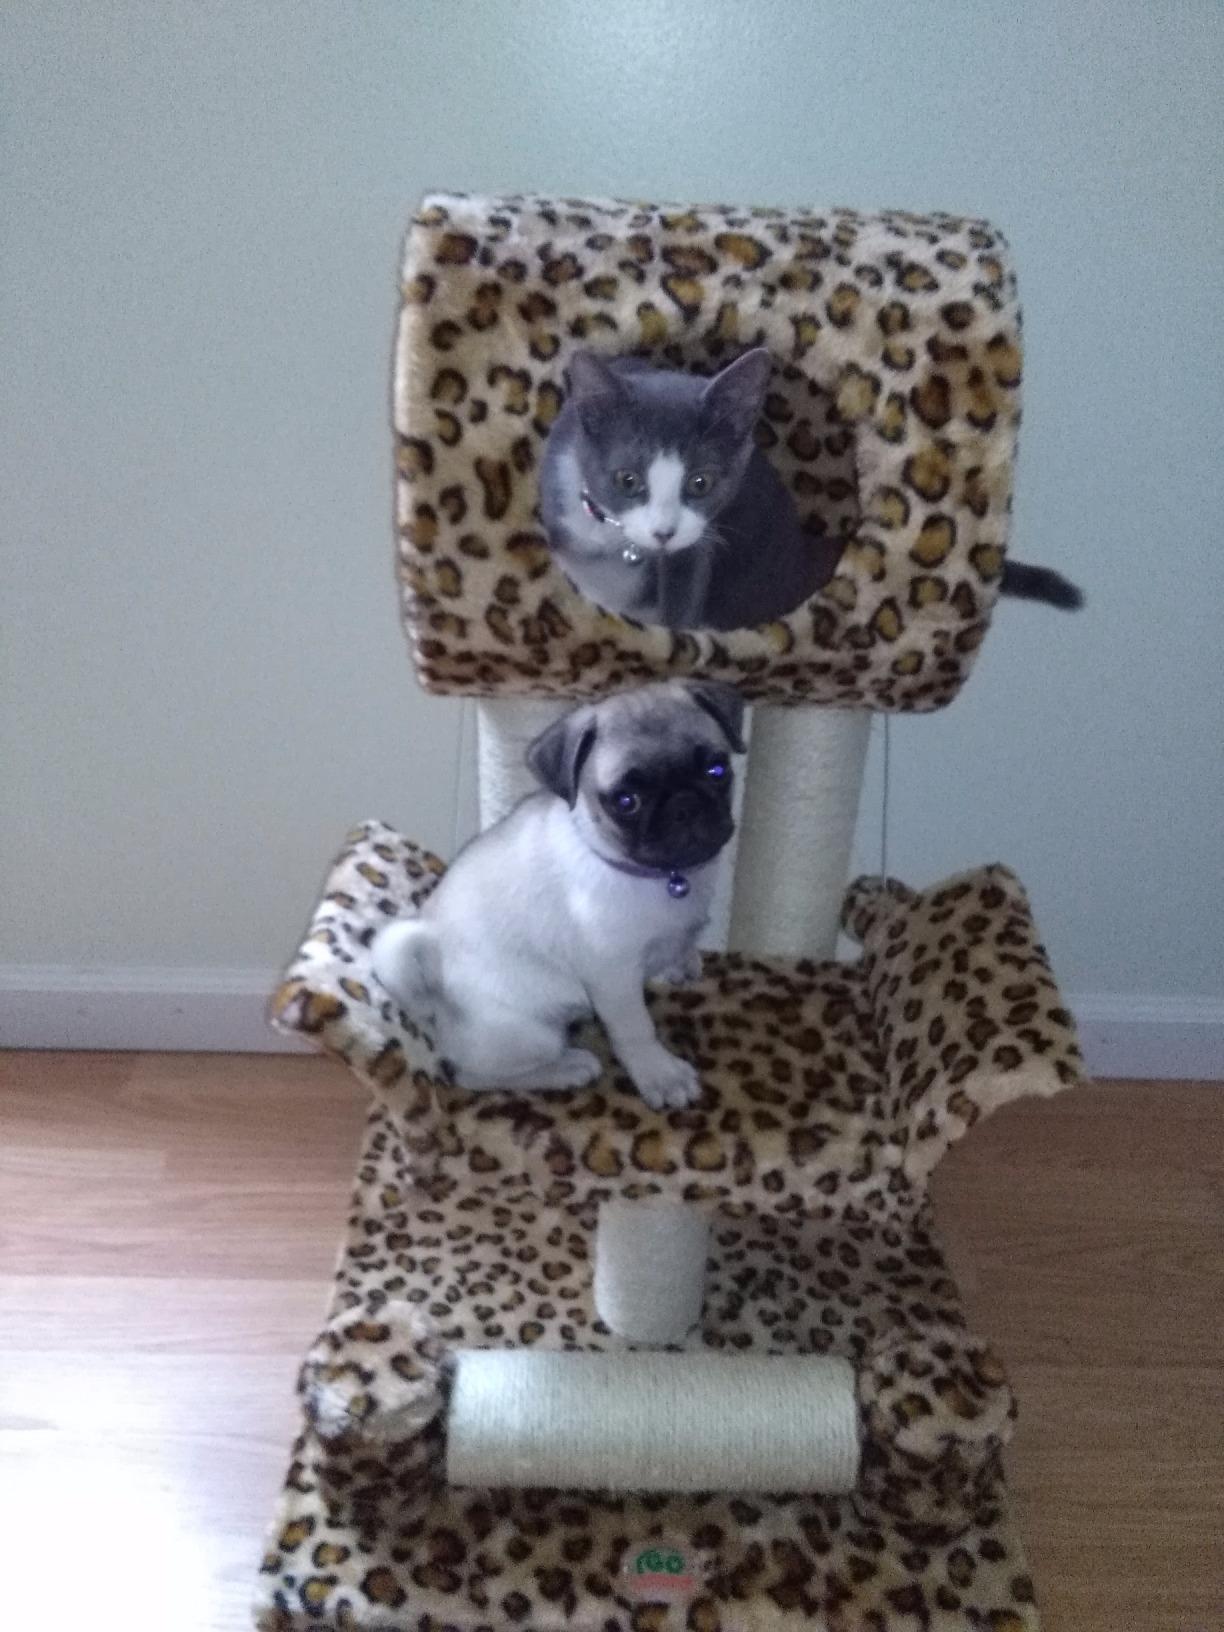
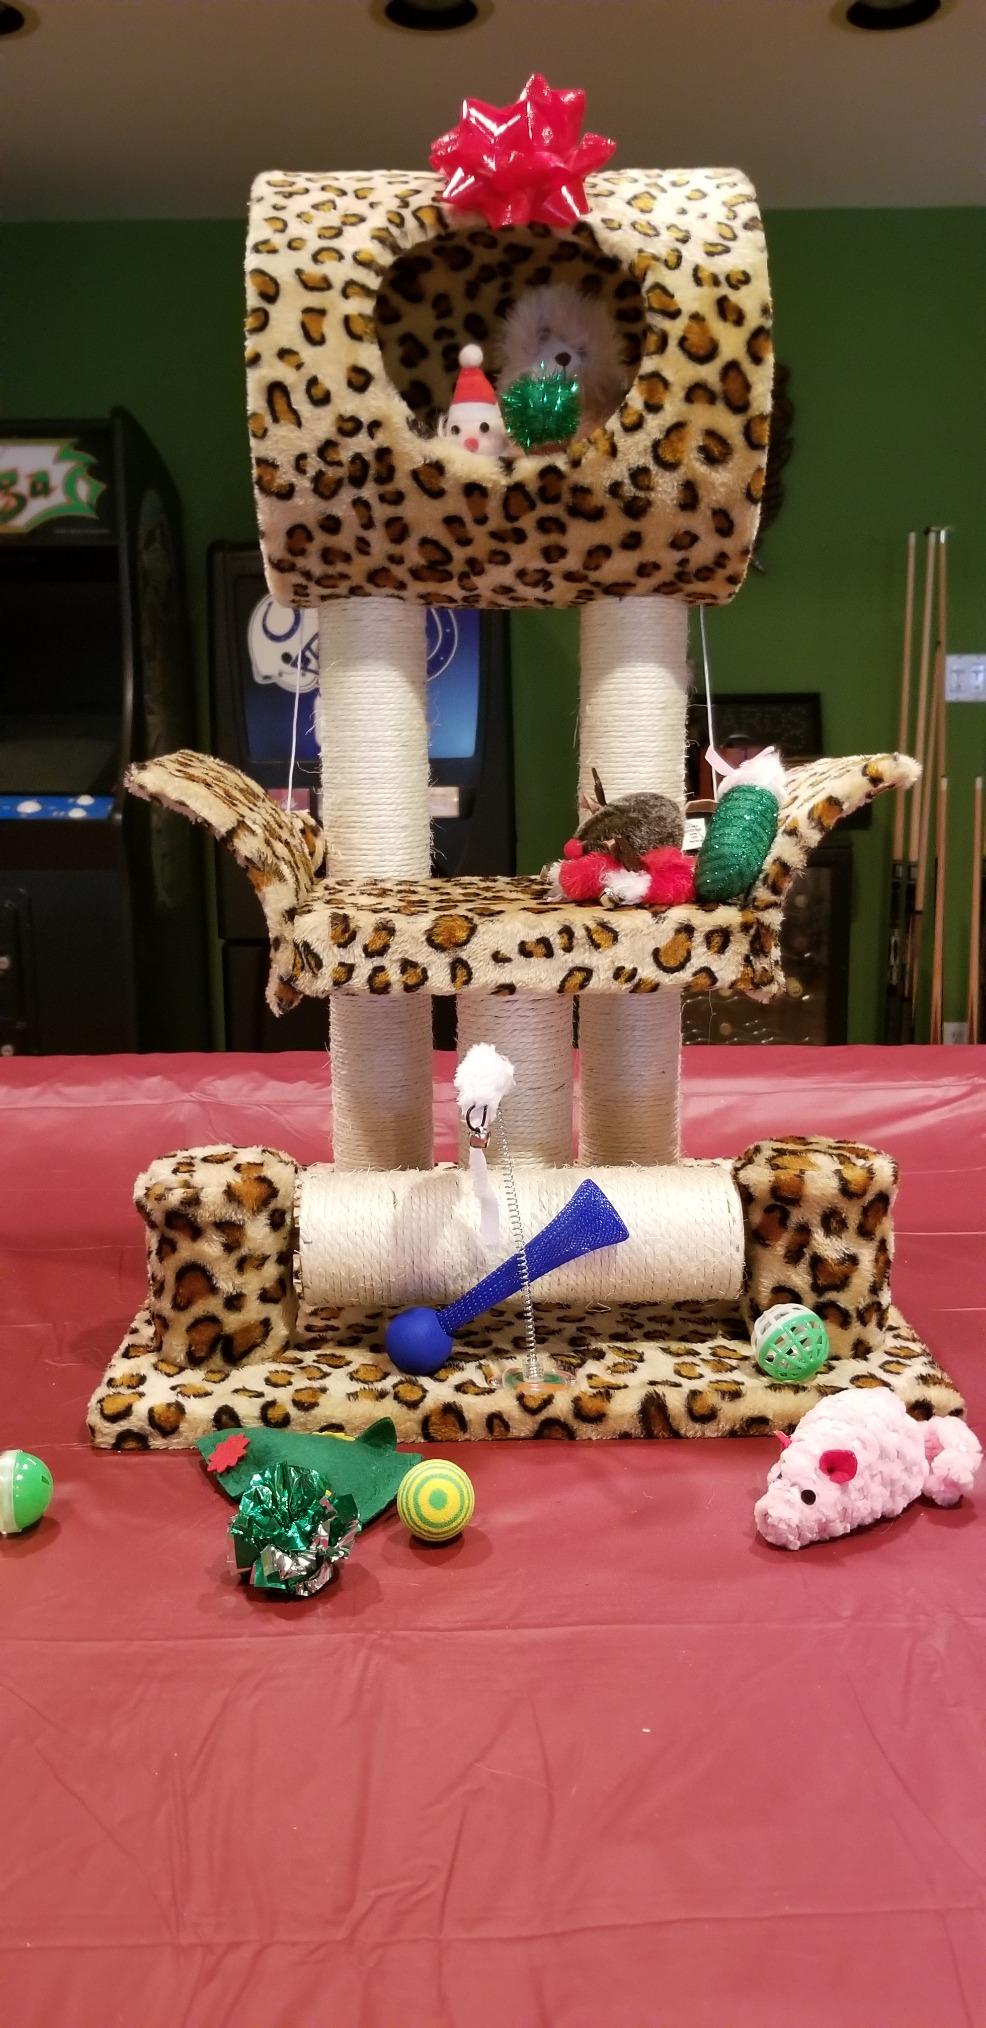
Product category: items_cat tree
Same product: yes